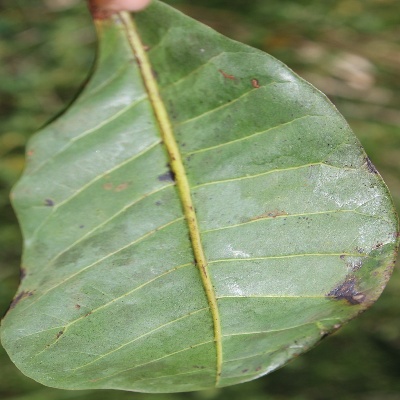
Crop: Cashew
Condition: anthracnose